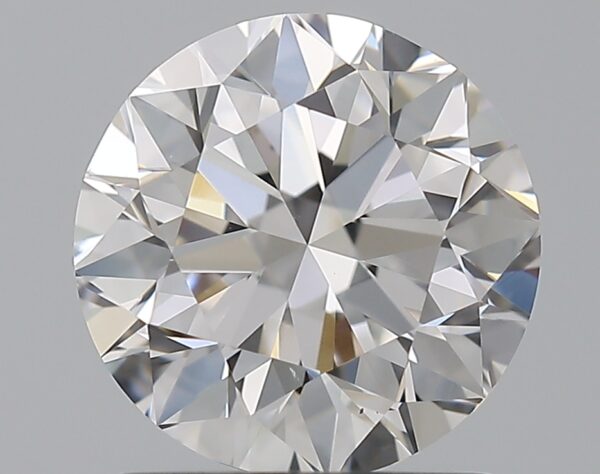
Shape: round
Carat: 1.5
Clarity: VS1
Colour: E
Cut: VG
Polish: EX
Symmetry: VG
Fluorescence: N
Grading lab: GIA
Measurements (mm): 7.1 x 7.14 x 4.59